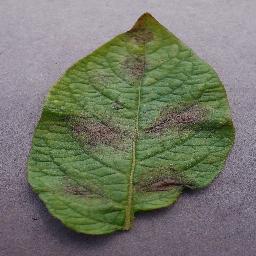
Label: Potato___Late_blight